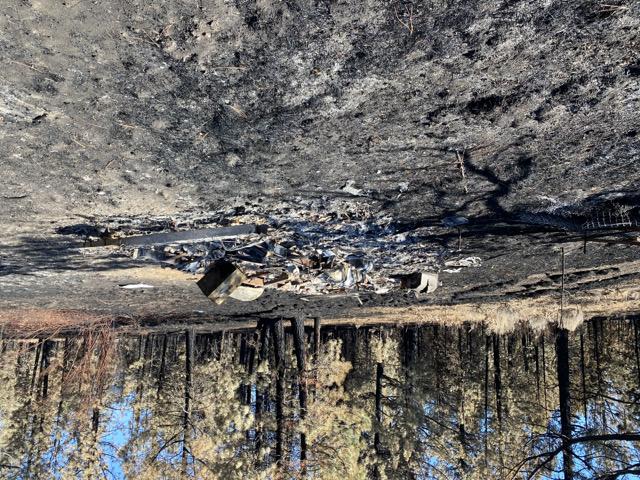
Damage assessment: destroyed